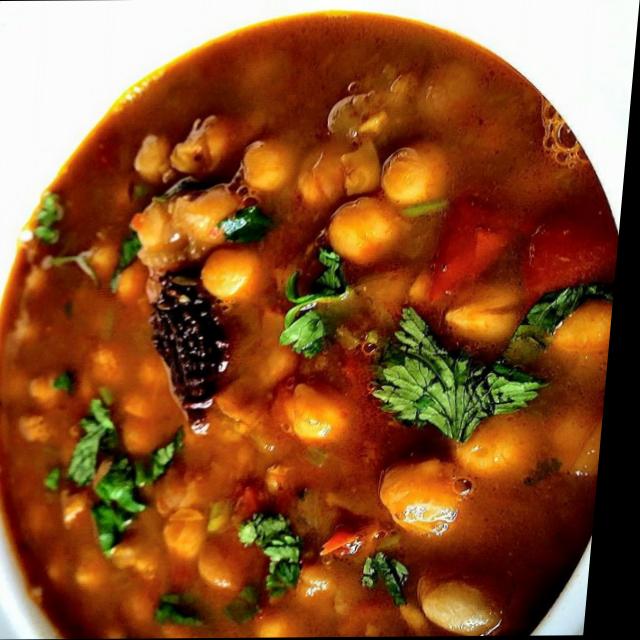
Dish: chole